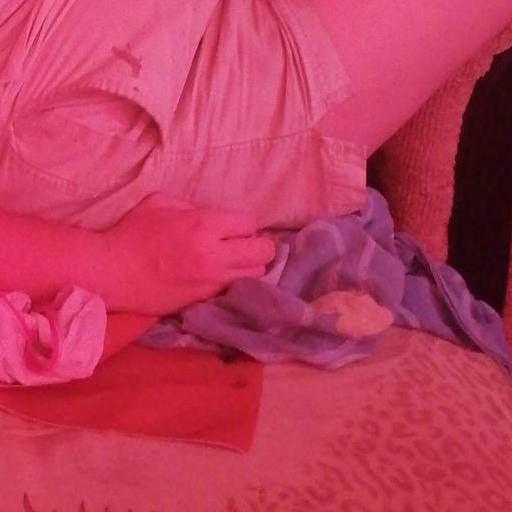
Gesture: no_gesture